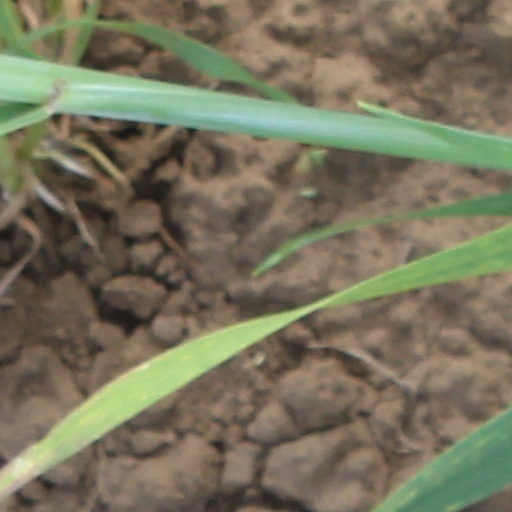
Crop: wheat